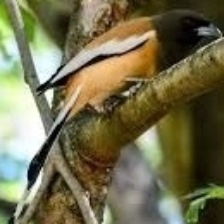
Species: RUFOUS TREPE
Scientific name: DENDROCITTA VAGABUNDA